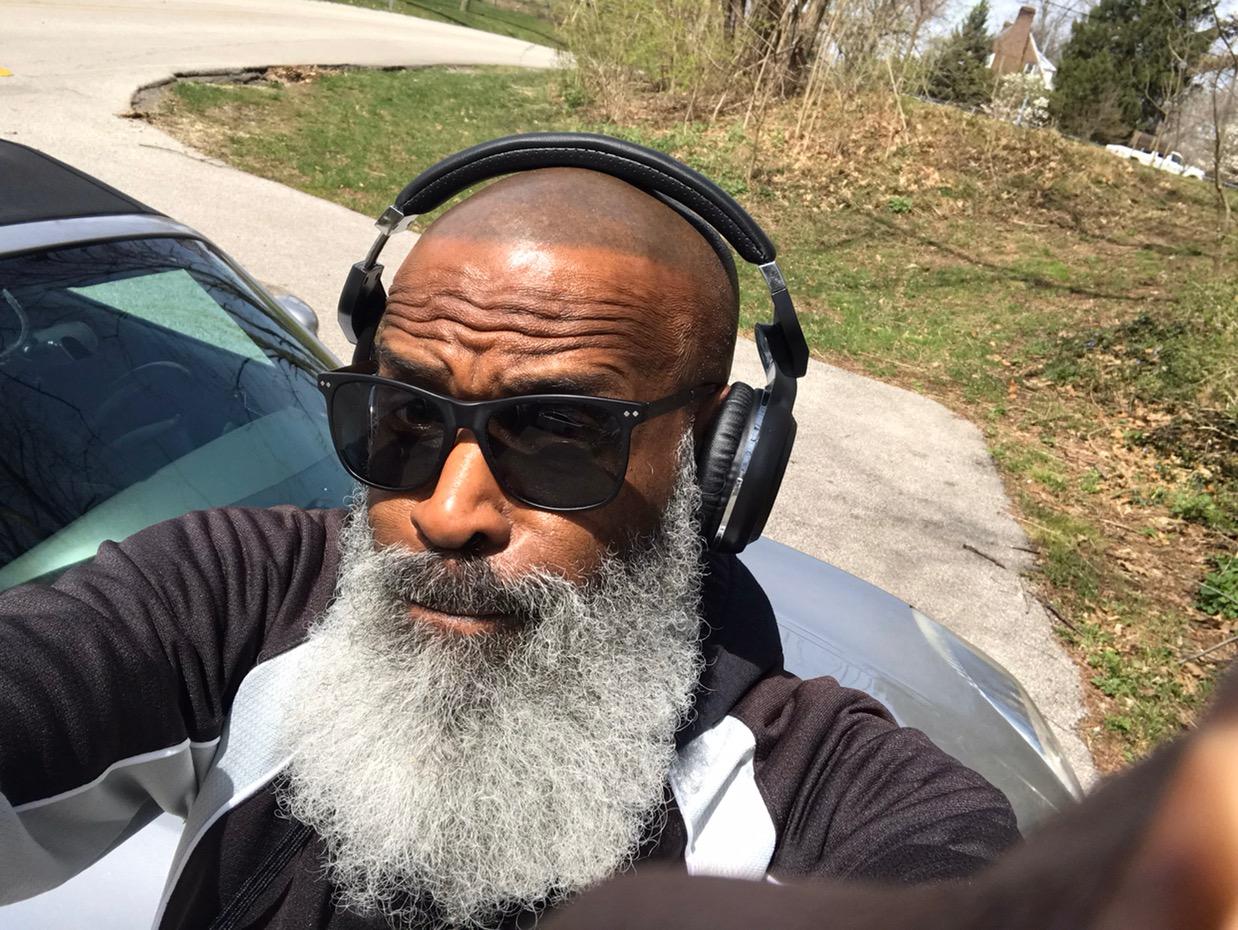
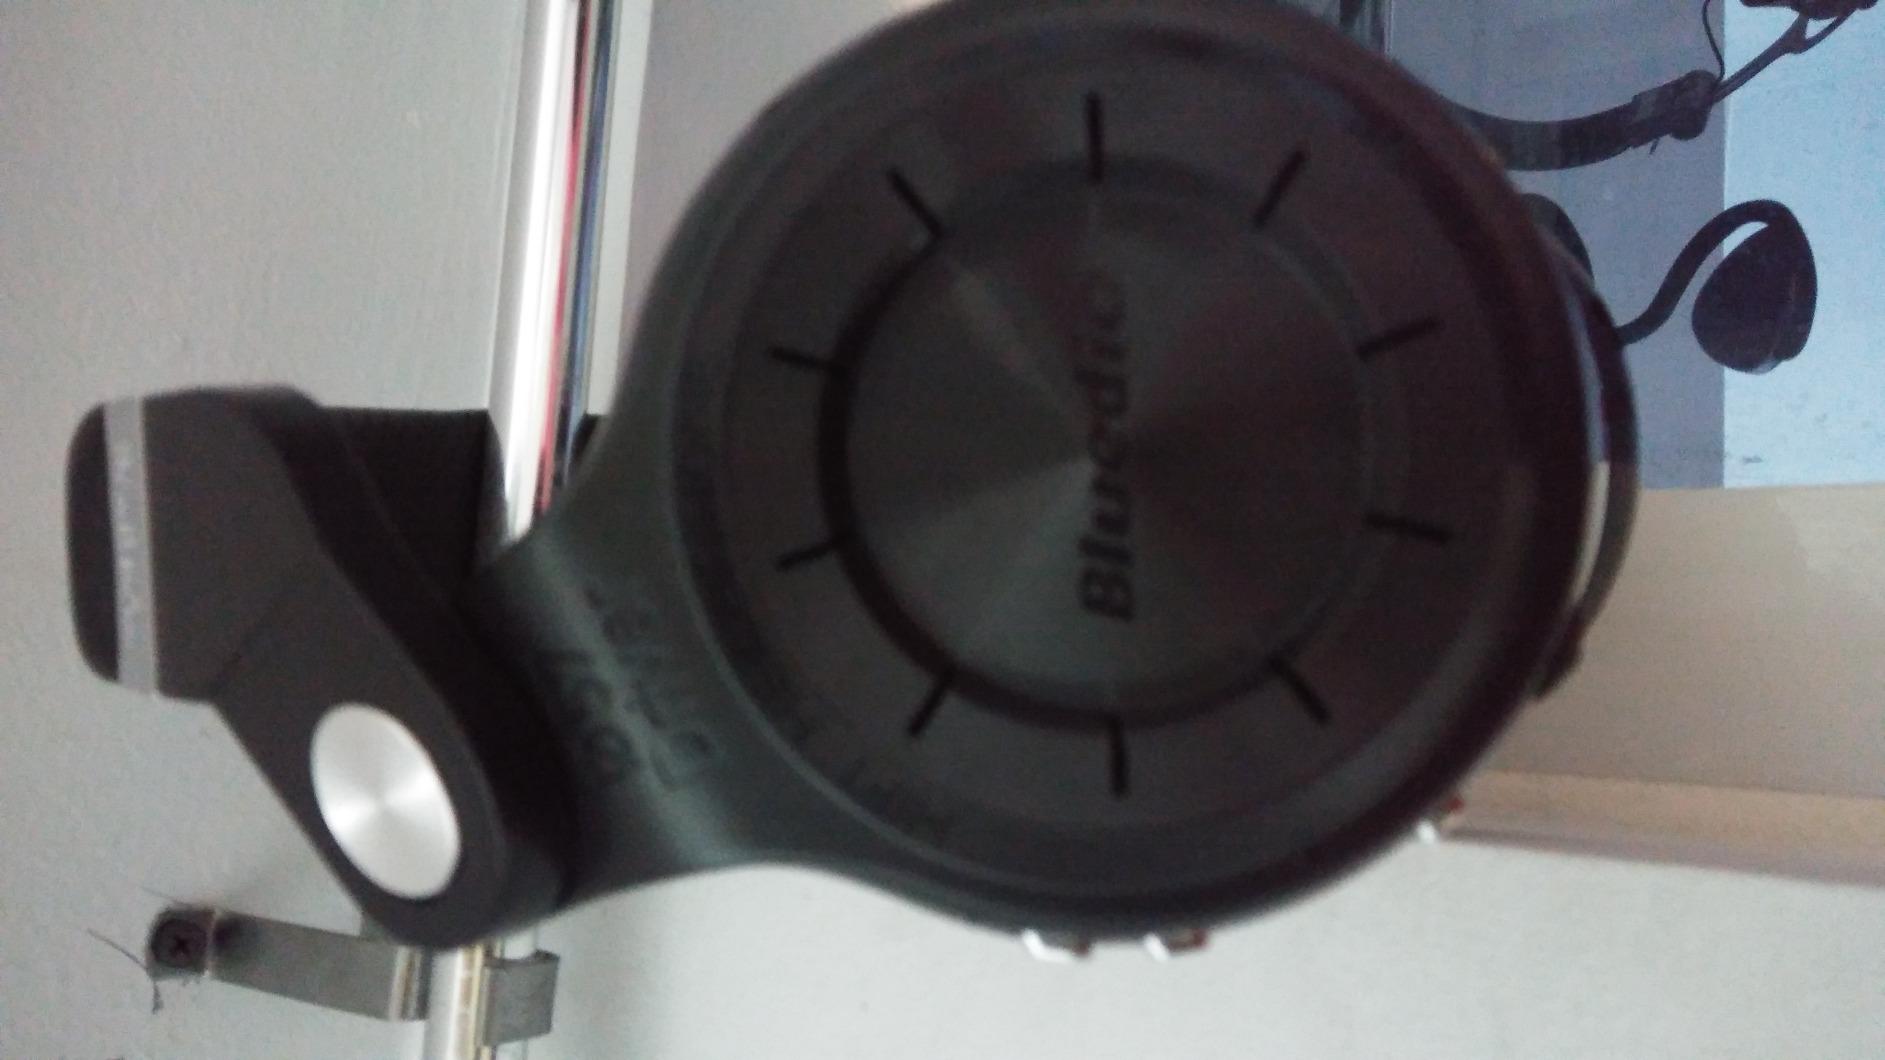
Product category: headphones
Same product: yes